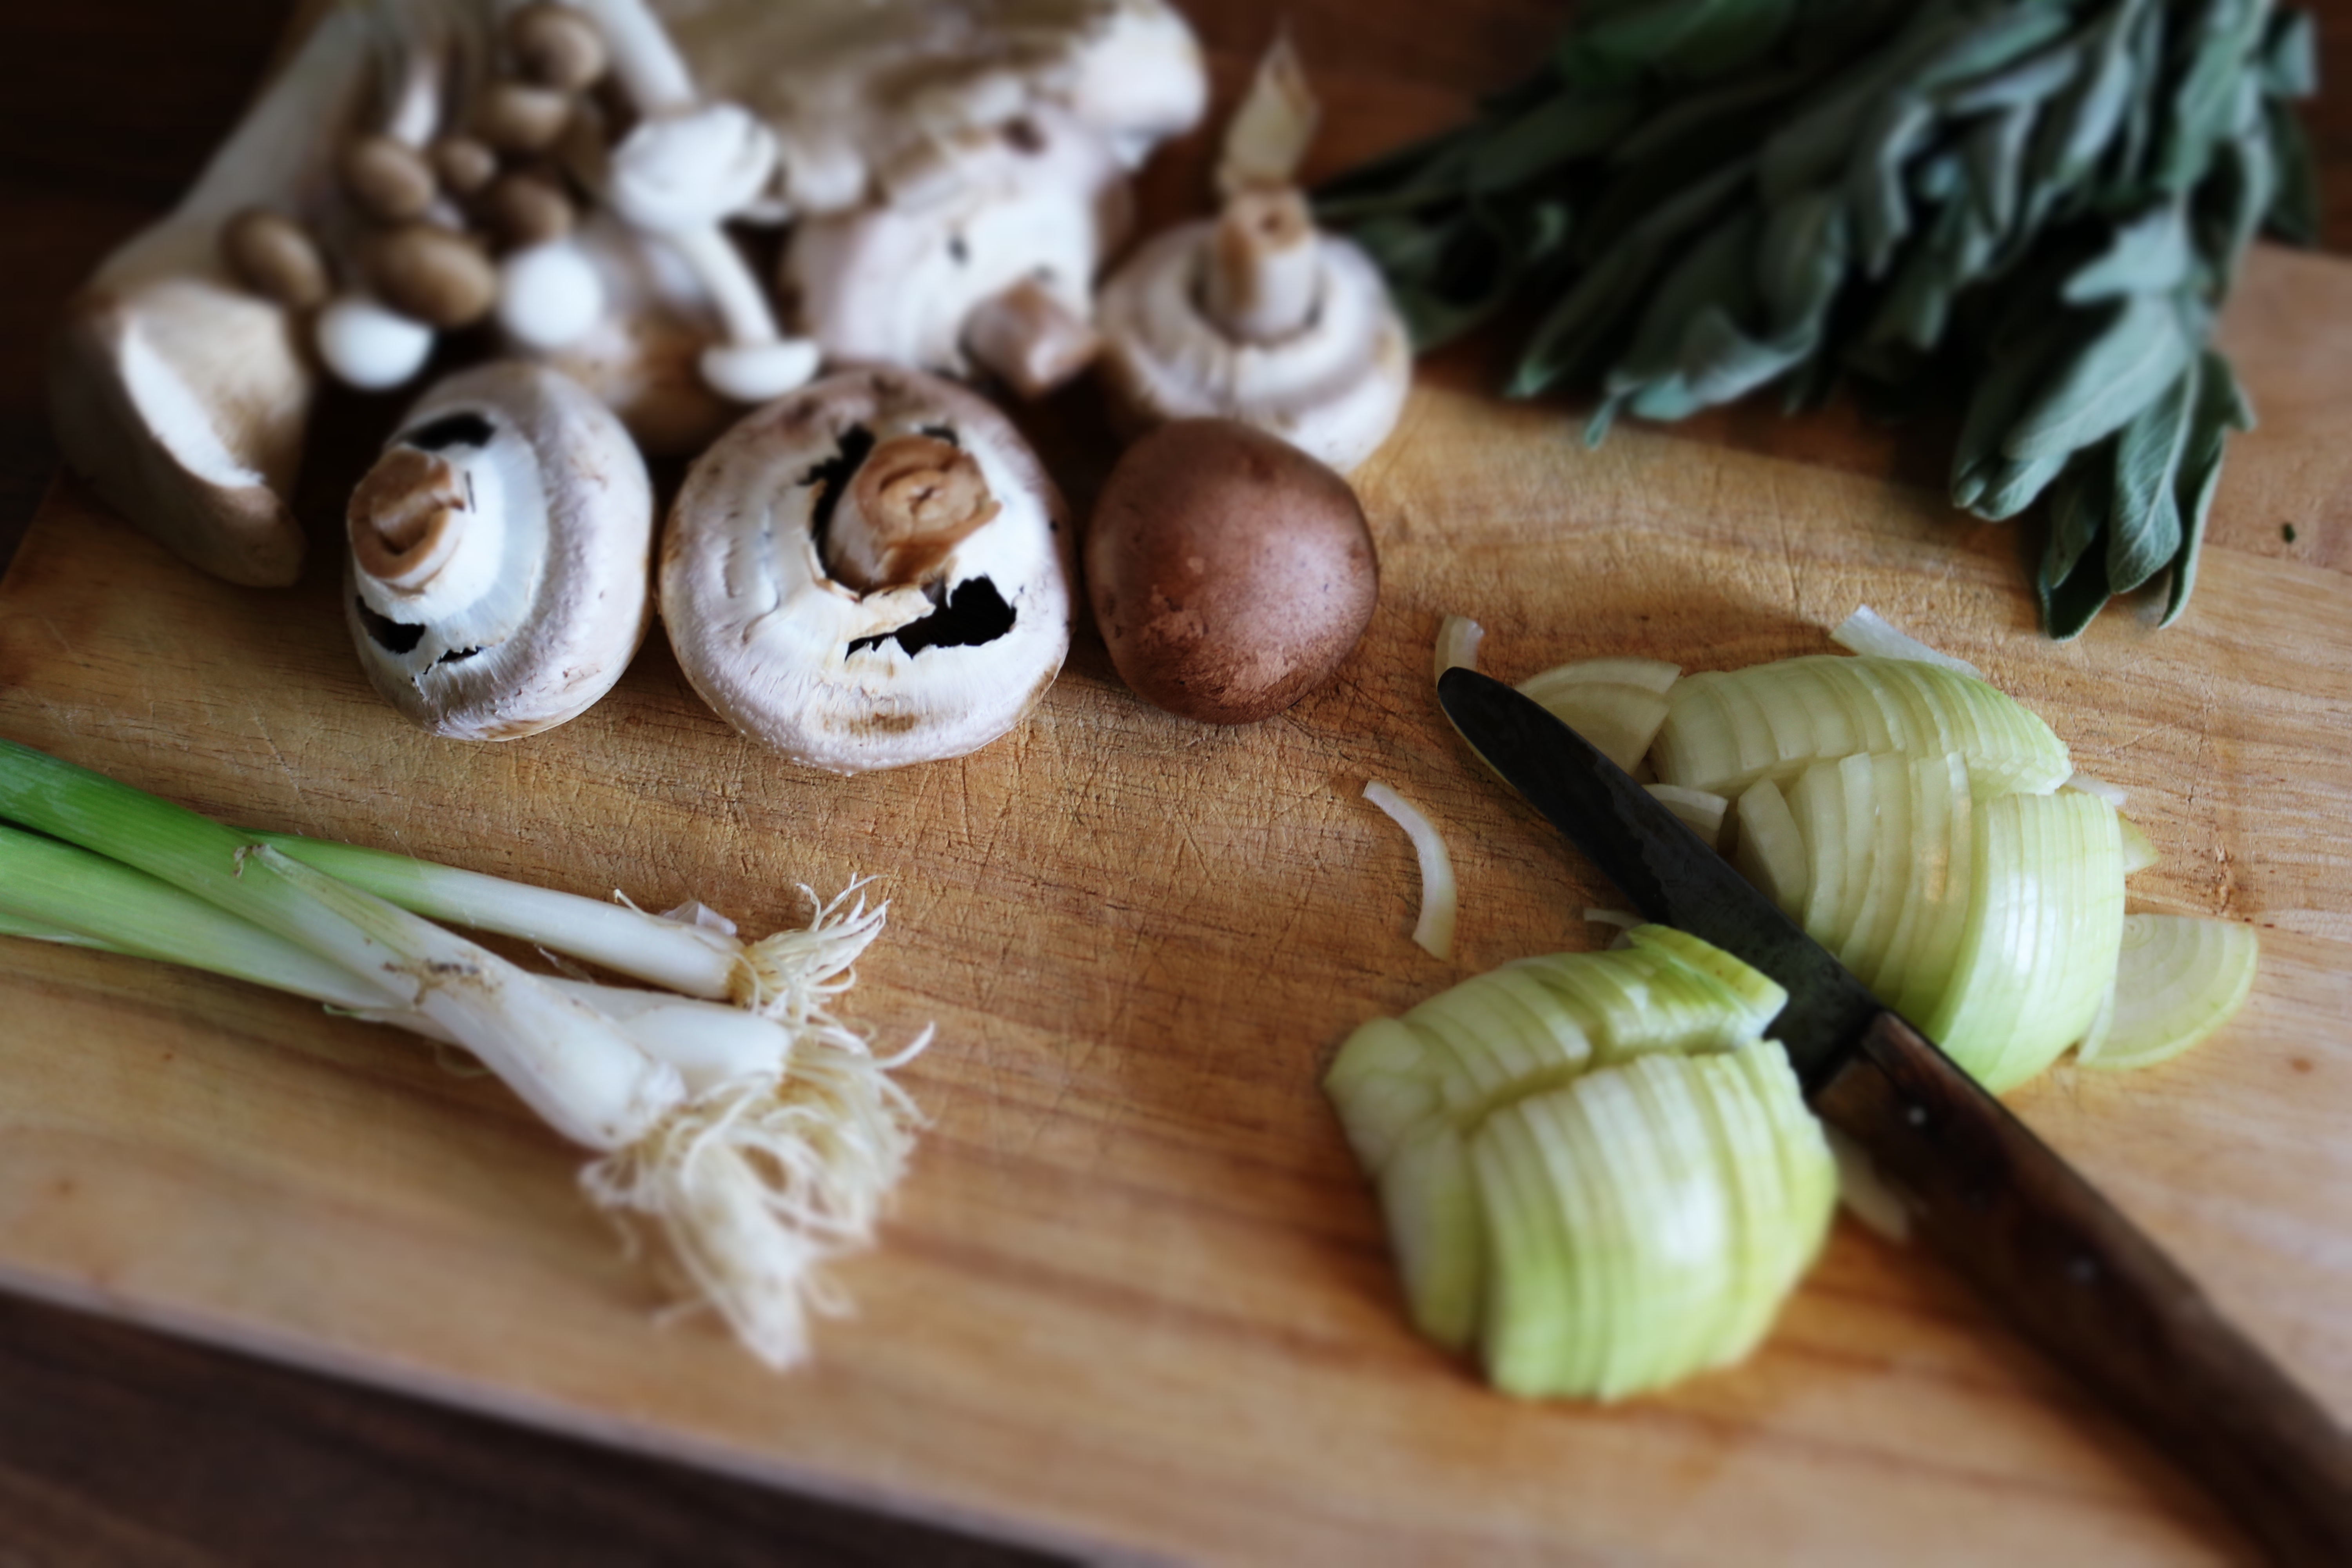
dish, food, produce, vegetable, cuisine, knife, chopping board, vegetables, mushrooms, ingredients, onions